Reflections on Violence

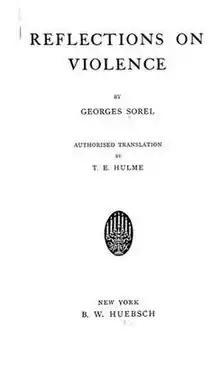

Reflections on Violence, published in 1908, is a book by the French revolutionary syndicalist Georges Sorel on class struggle and revolution. Sorel is known for his theory that political revolution depends on the proletariat organizing violent uprisings and strikes to institute syndicalism, an economic system in which (self-organizing groups of only proletarians) truly represent the needs of the working class.